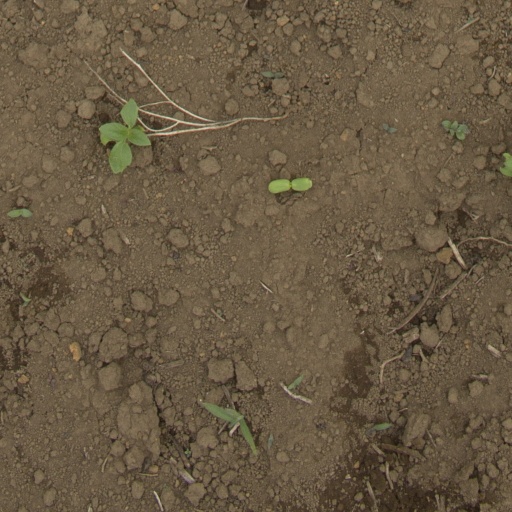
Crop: Jerusalem artichoke